William P. Murphy Jr.

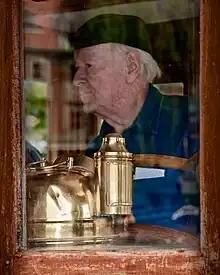
Murphy on his 100 ton steam ship, 2013

William Parry Murphy Jr. (November 11, 1923 – November 30, 2023) was an American physician and inventor of medical devices including collaborating on a flexible sealed blood bag used for blood transfusions. He was the son of the American physician William Parry Murphy who shared the Nobel Prize in Physiology for Medicine in 1934, and Harriett Adams, the first licensed female dentist in Massachusetts.